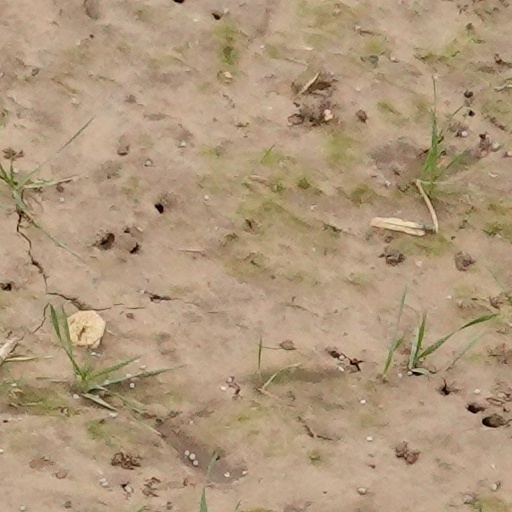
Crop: wheat